Kambove

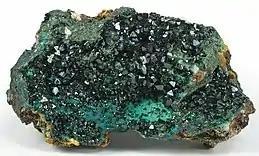
Libethenite crystals to 3 mm from Kambove. Specimen size: 8.0 x 4.6 x 3.3 cm.

Kambove is a town in the Haut-Katanga Province of the Democratic Republic of the Congo.